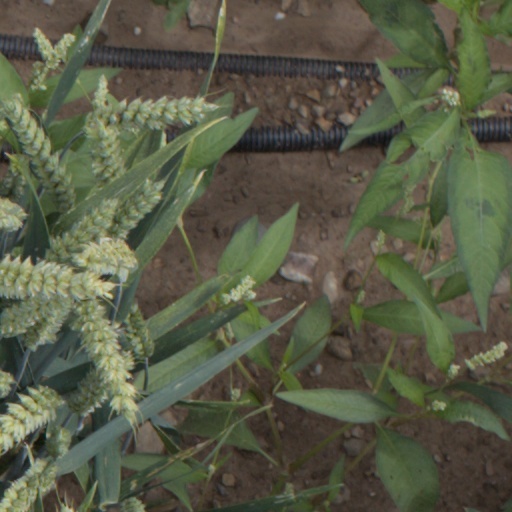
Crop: wheat